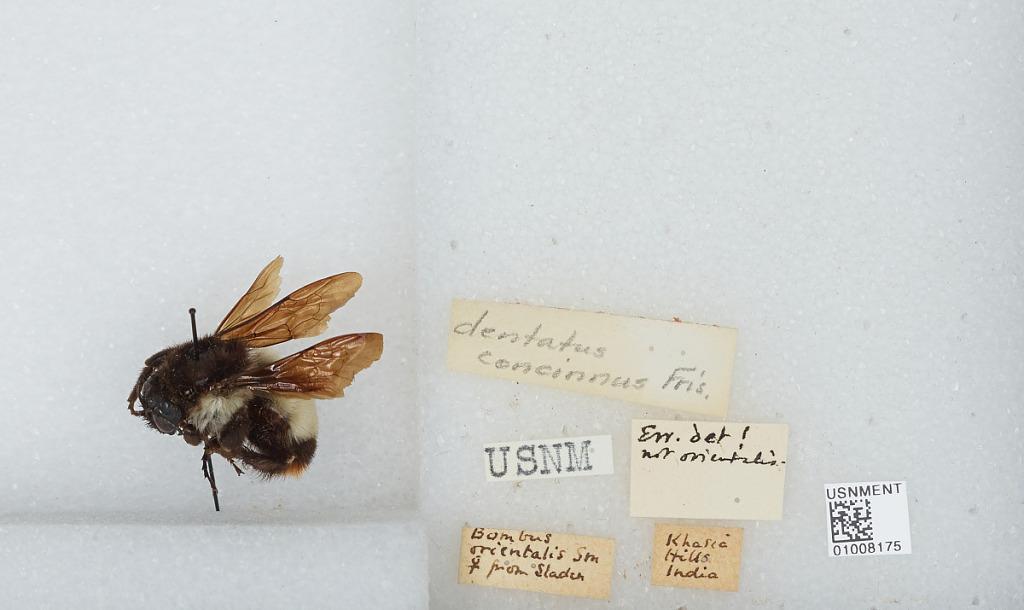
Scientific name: Bombus (Alpigenobombus) breviceps Smith
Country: India
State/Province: Meghalaya
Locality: Khasi Hills
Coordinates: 25.58, 91.63